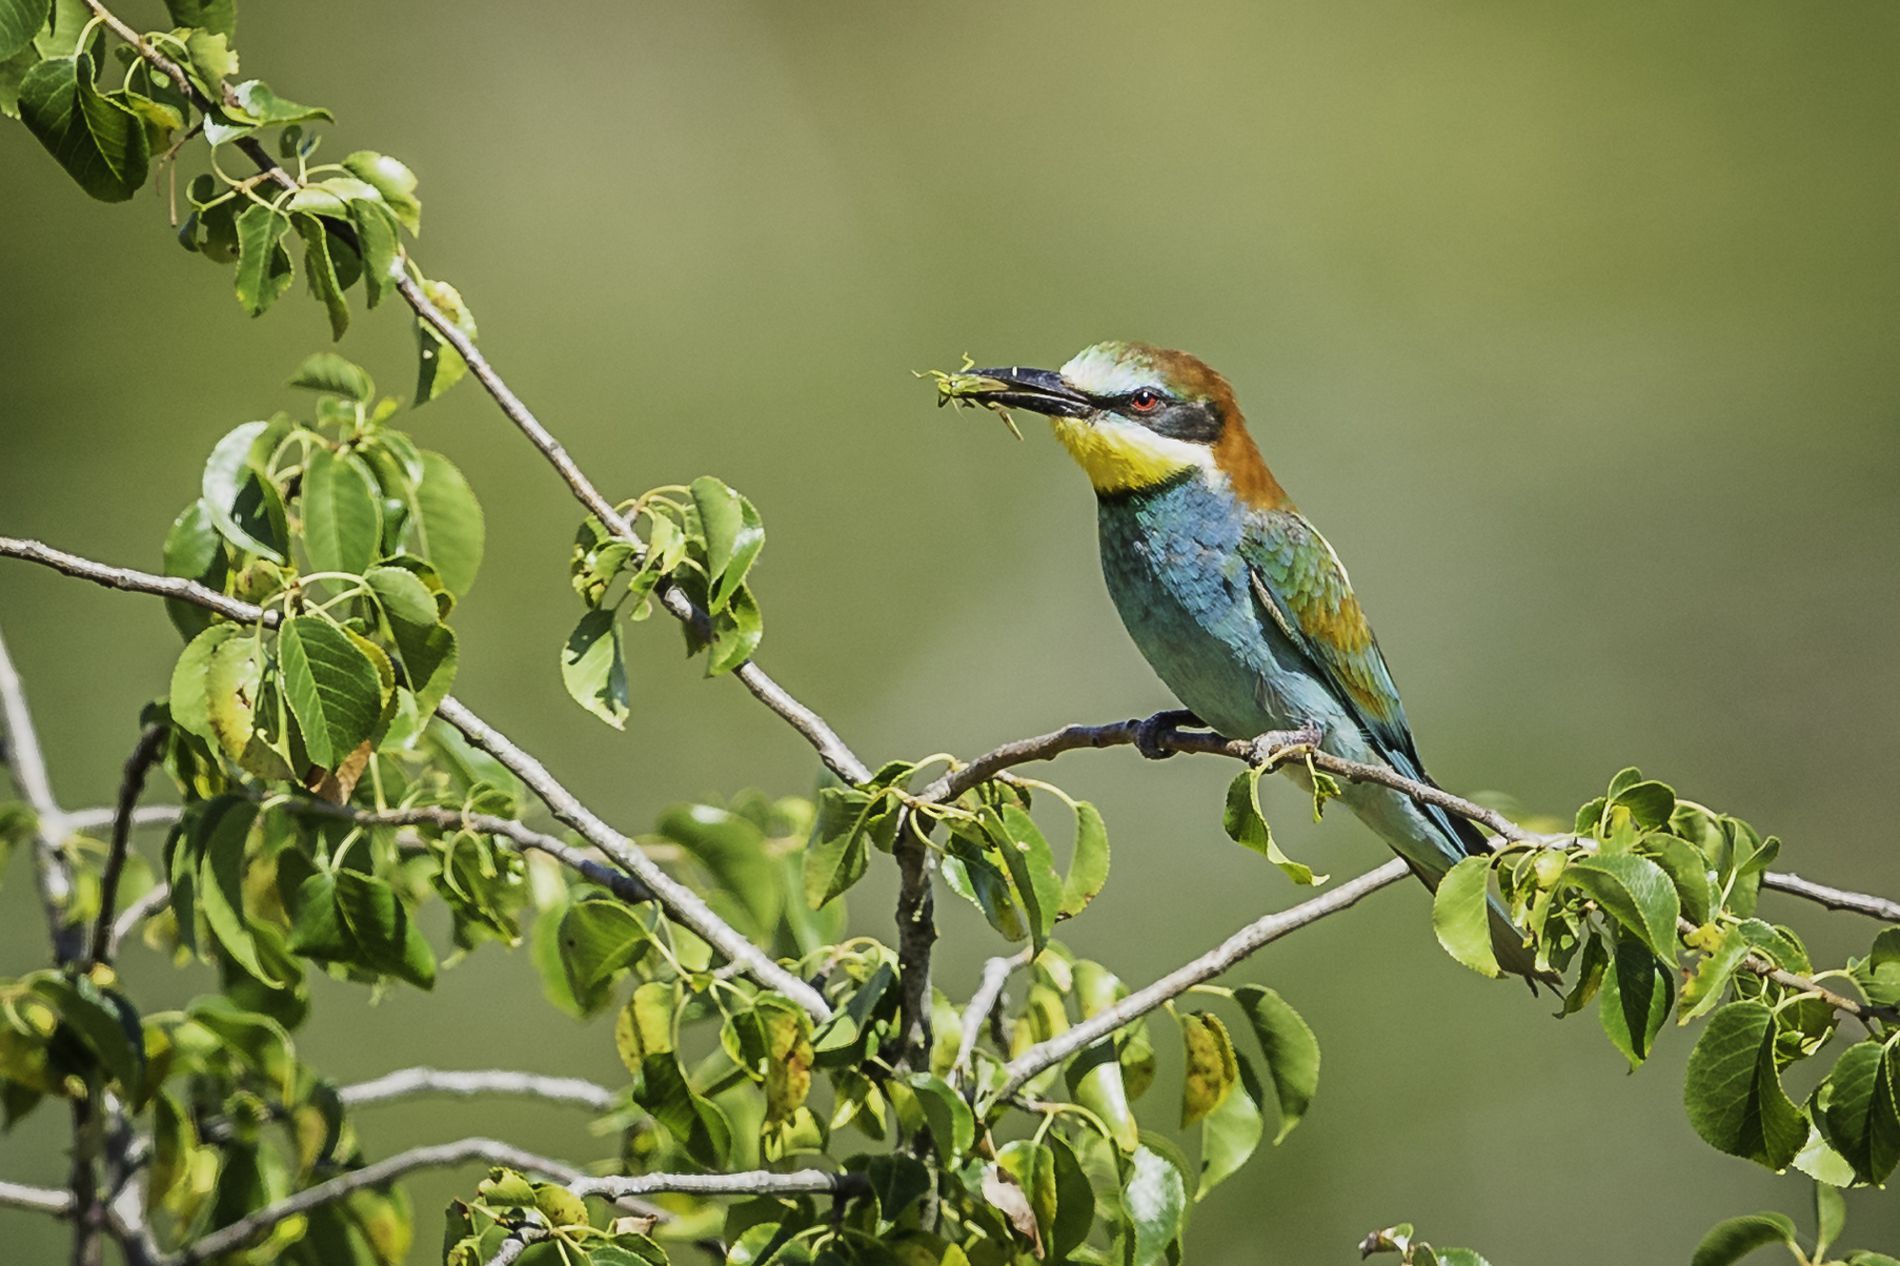
Bee-Eater’s Tasty Catch
The photo shows a small, bright bird sitting on a thin branch with green leaves around it, holding a green insect in its beak. The background is blurry, with soft green shades that make the bird stand out.
The photo is taken at a medium close-up level, focusing on the bee-eater and capturing its whole body while it sits on a branch. The color palette is fresh and natural, combining blue, green, and yellow, which makes the whole photo feel natural and gives it a spring-like feeling.
Labels: Animal, Bee Eater, Bird, Beak, Leaf, Plant, Jay, Blur
Camera: Canon Canon EOS-1D X Mark II
Lens: EF600mm f/4L IS II USM, Canon EF 600mm f/4.0L IS II USM
Aperture: F4.5
Exposure: 1/1600 sec
ISO: 400
Focal length: 600.0 mm